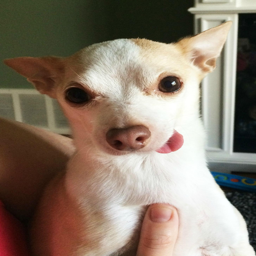
my buddy 's dog lost some teeth and now his tongue always hangs out .